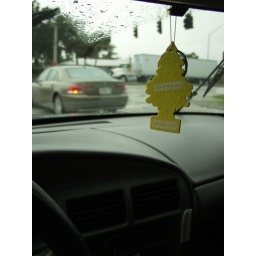
i hang the tree in my mirror